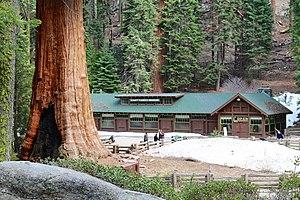
Le Giant Forest Museum est un musée d'histoire naturelle américain dans le comté de Tulare, en Californie. Protégé au sein du parc national de Sequoia, il est opéré par le National Park Service.